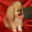
Label: dog